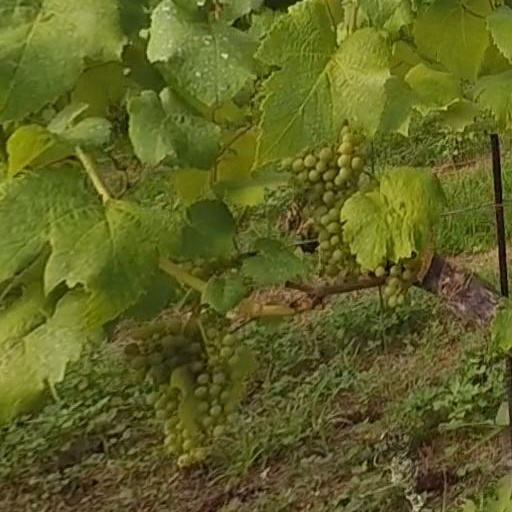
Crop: grape